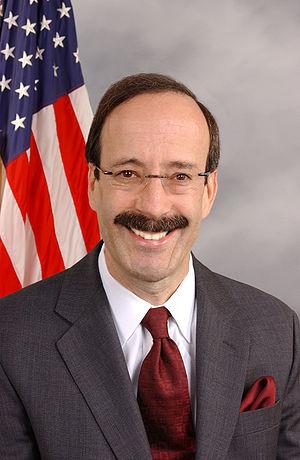
Eliot Lance Engel, né le 18 février 1947 à New York, est un homme politique américain, membre du Parti démocrate et élu de l'État de New York à la Chambre des représentants des États-Unis depuis 1989.